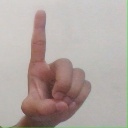
अक्षर: ड